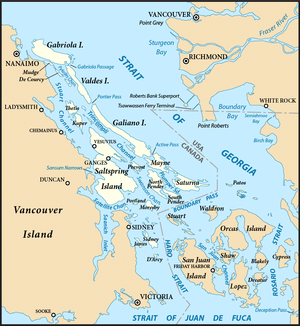
L'île De Courcy est une île de Colombie-Britannique.